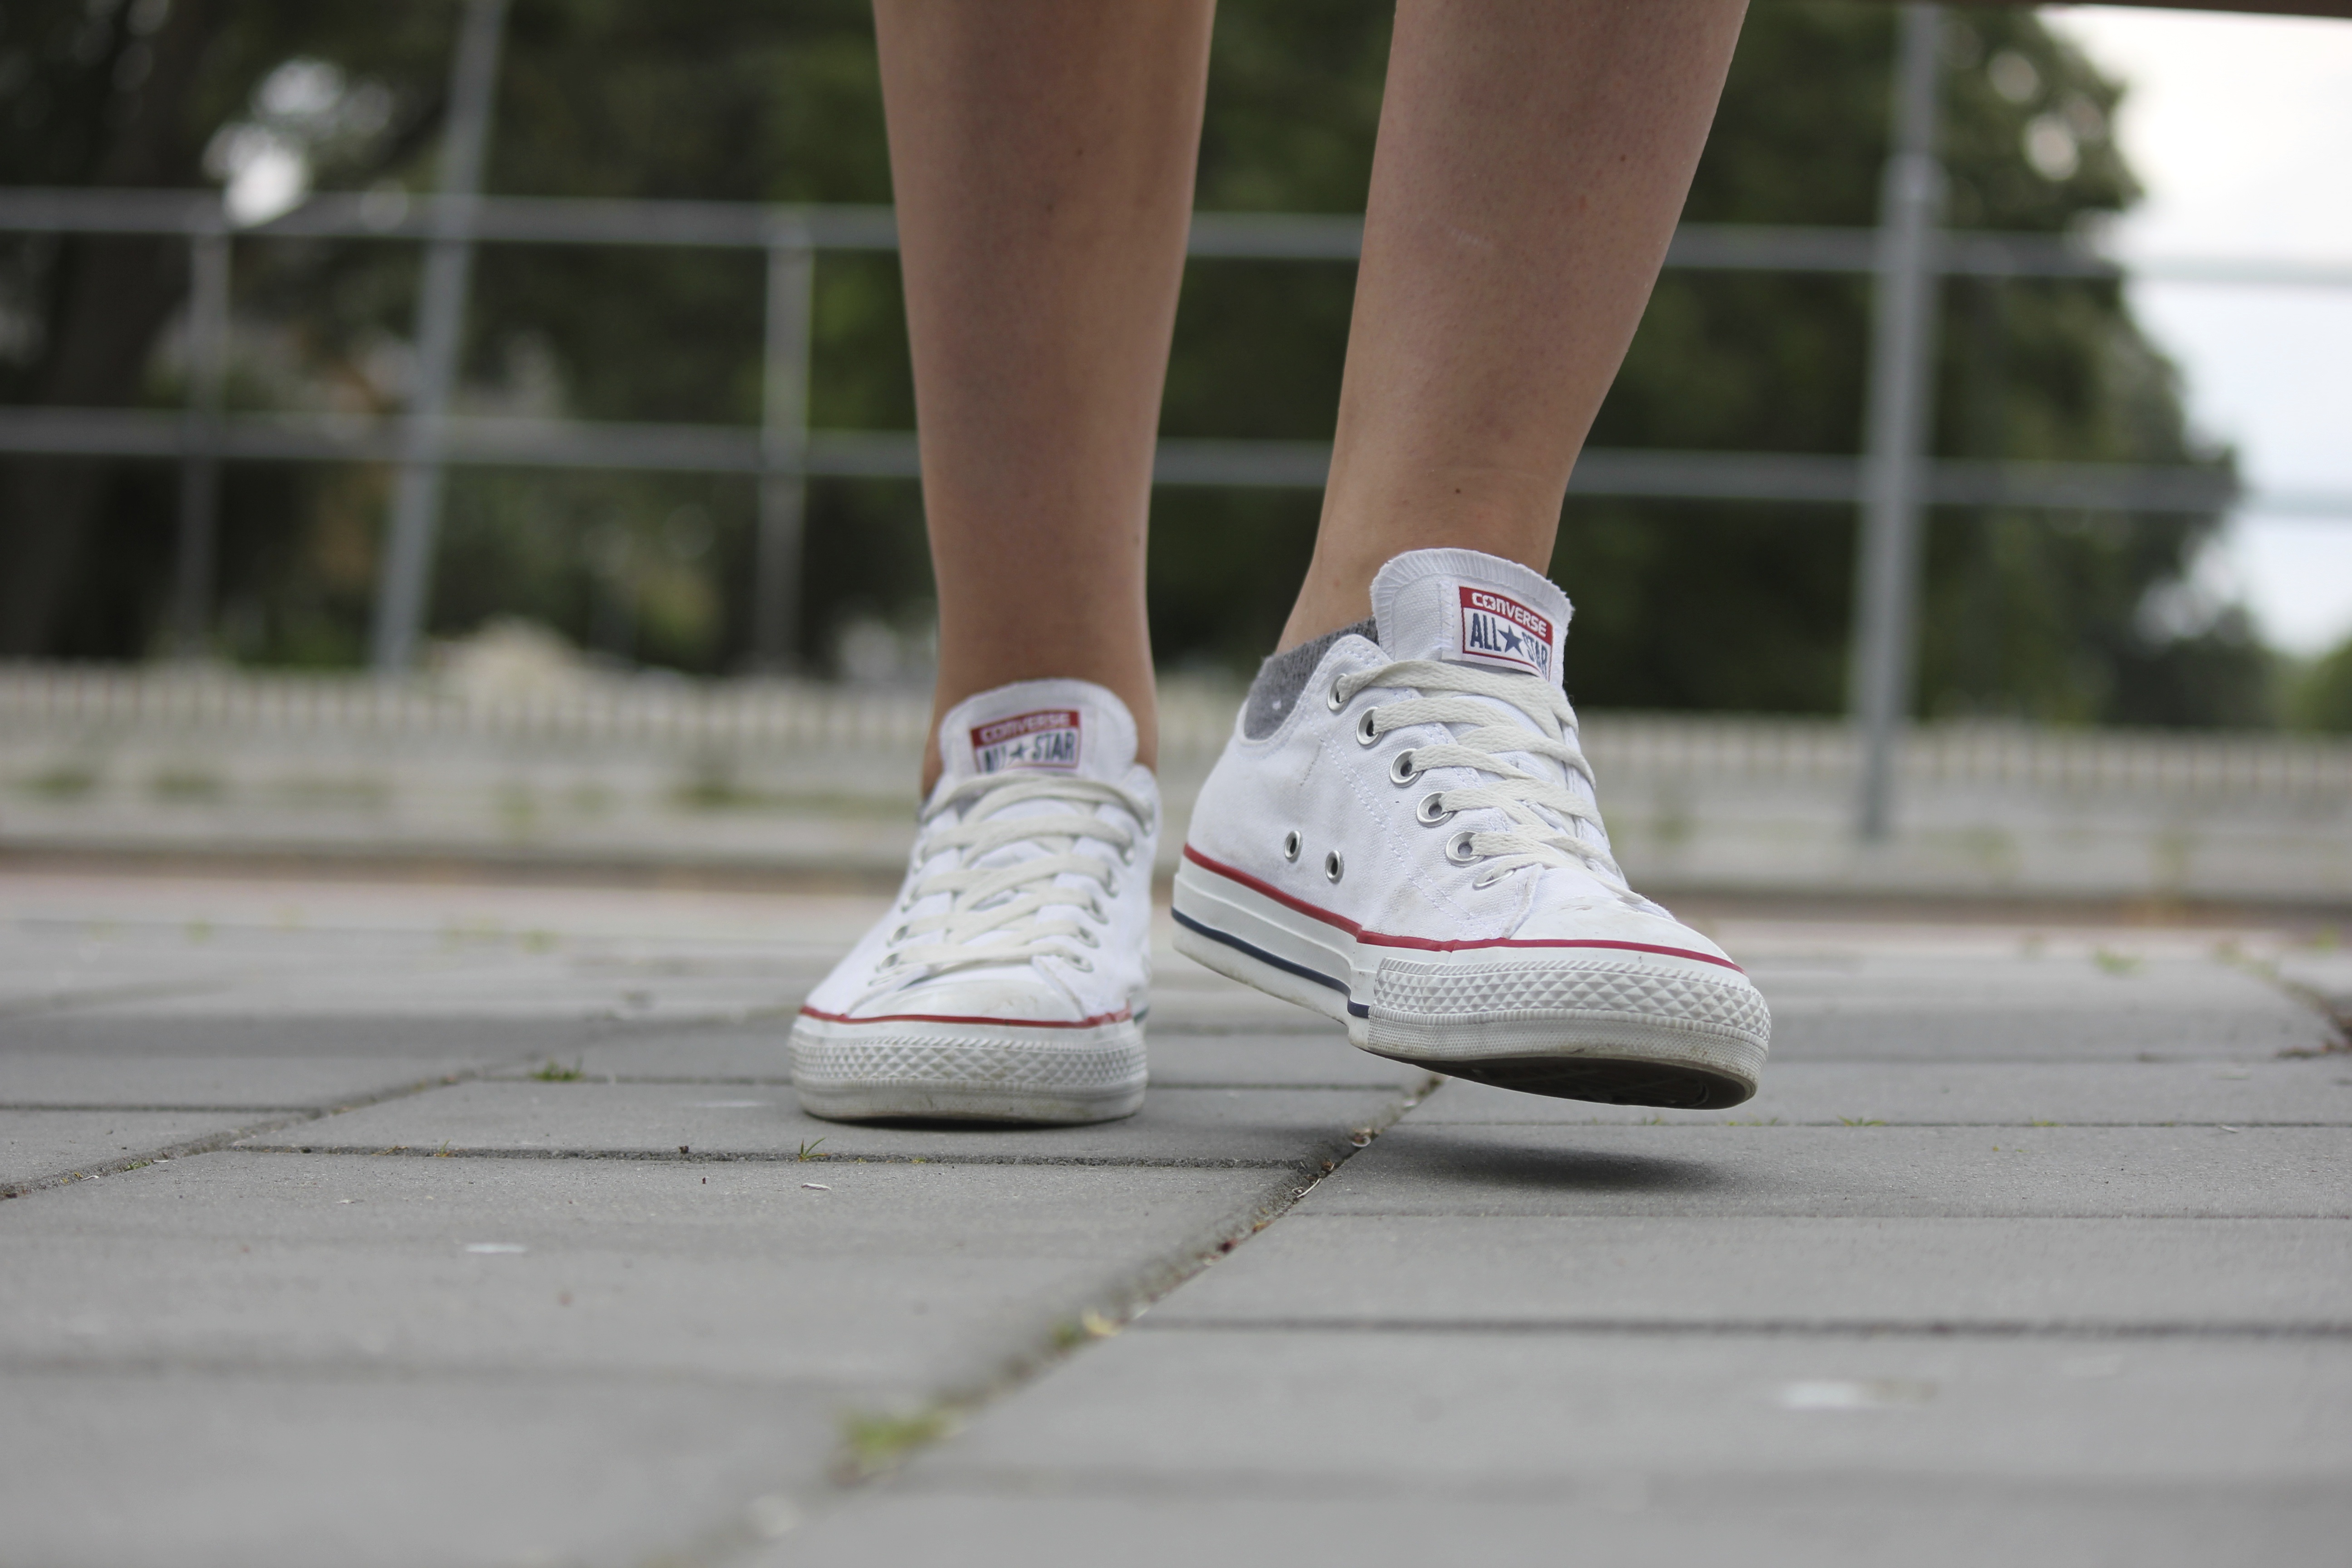
walking, person, shoe, road, white, running, leg, spring, shoes, sneakers, footwear, physical exercise, human action